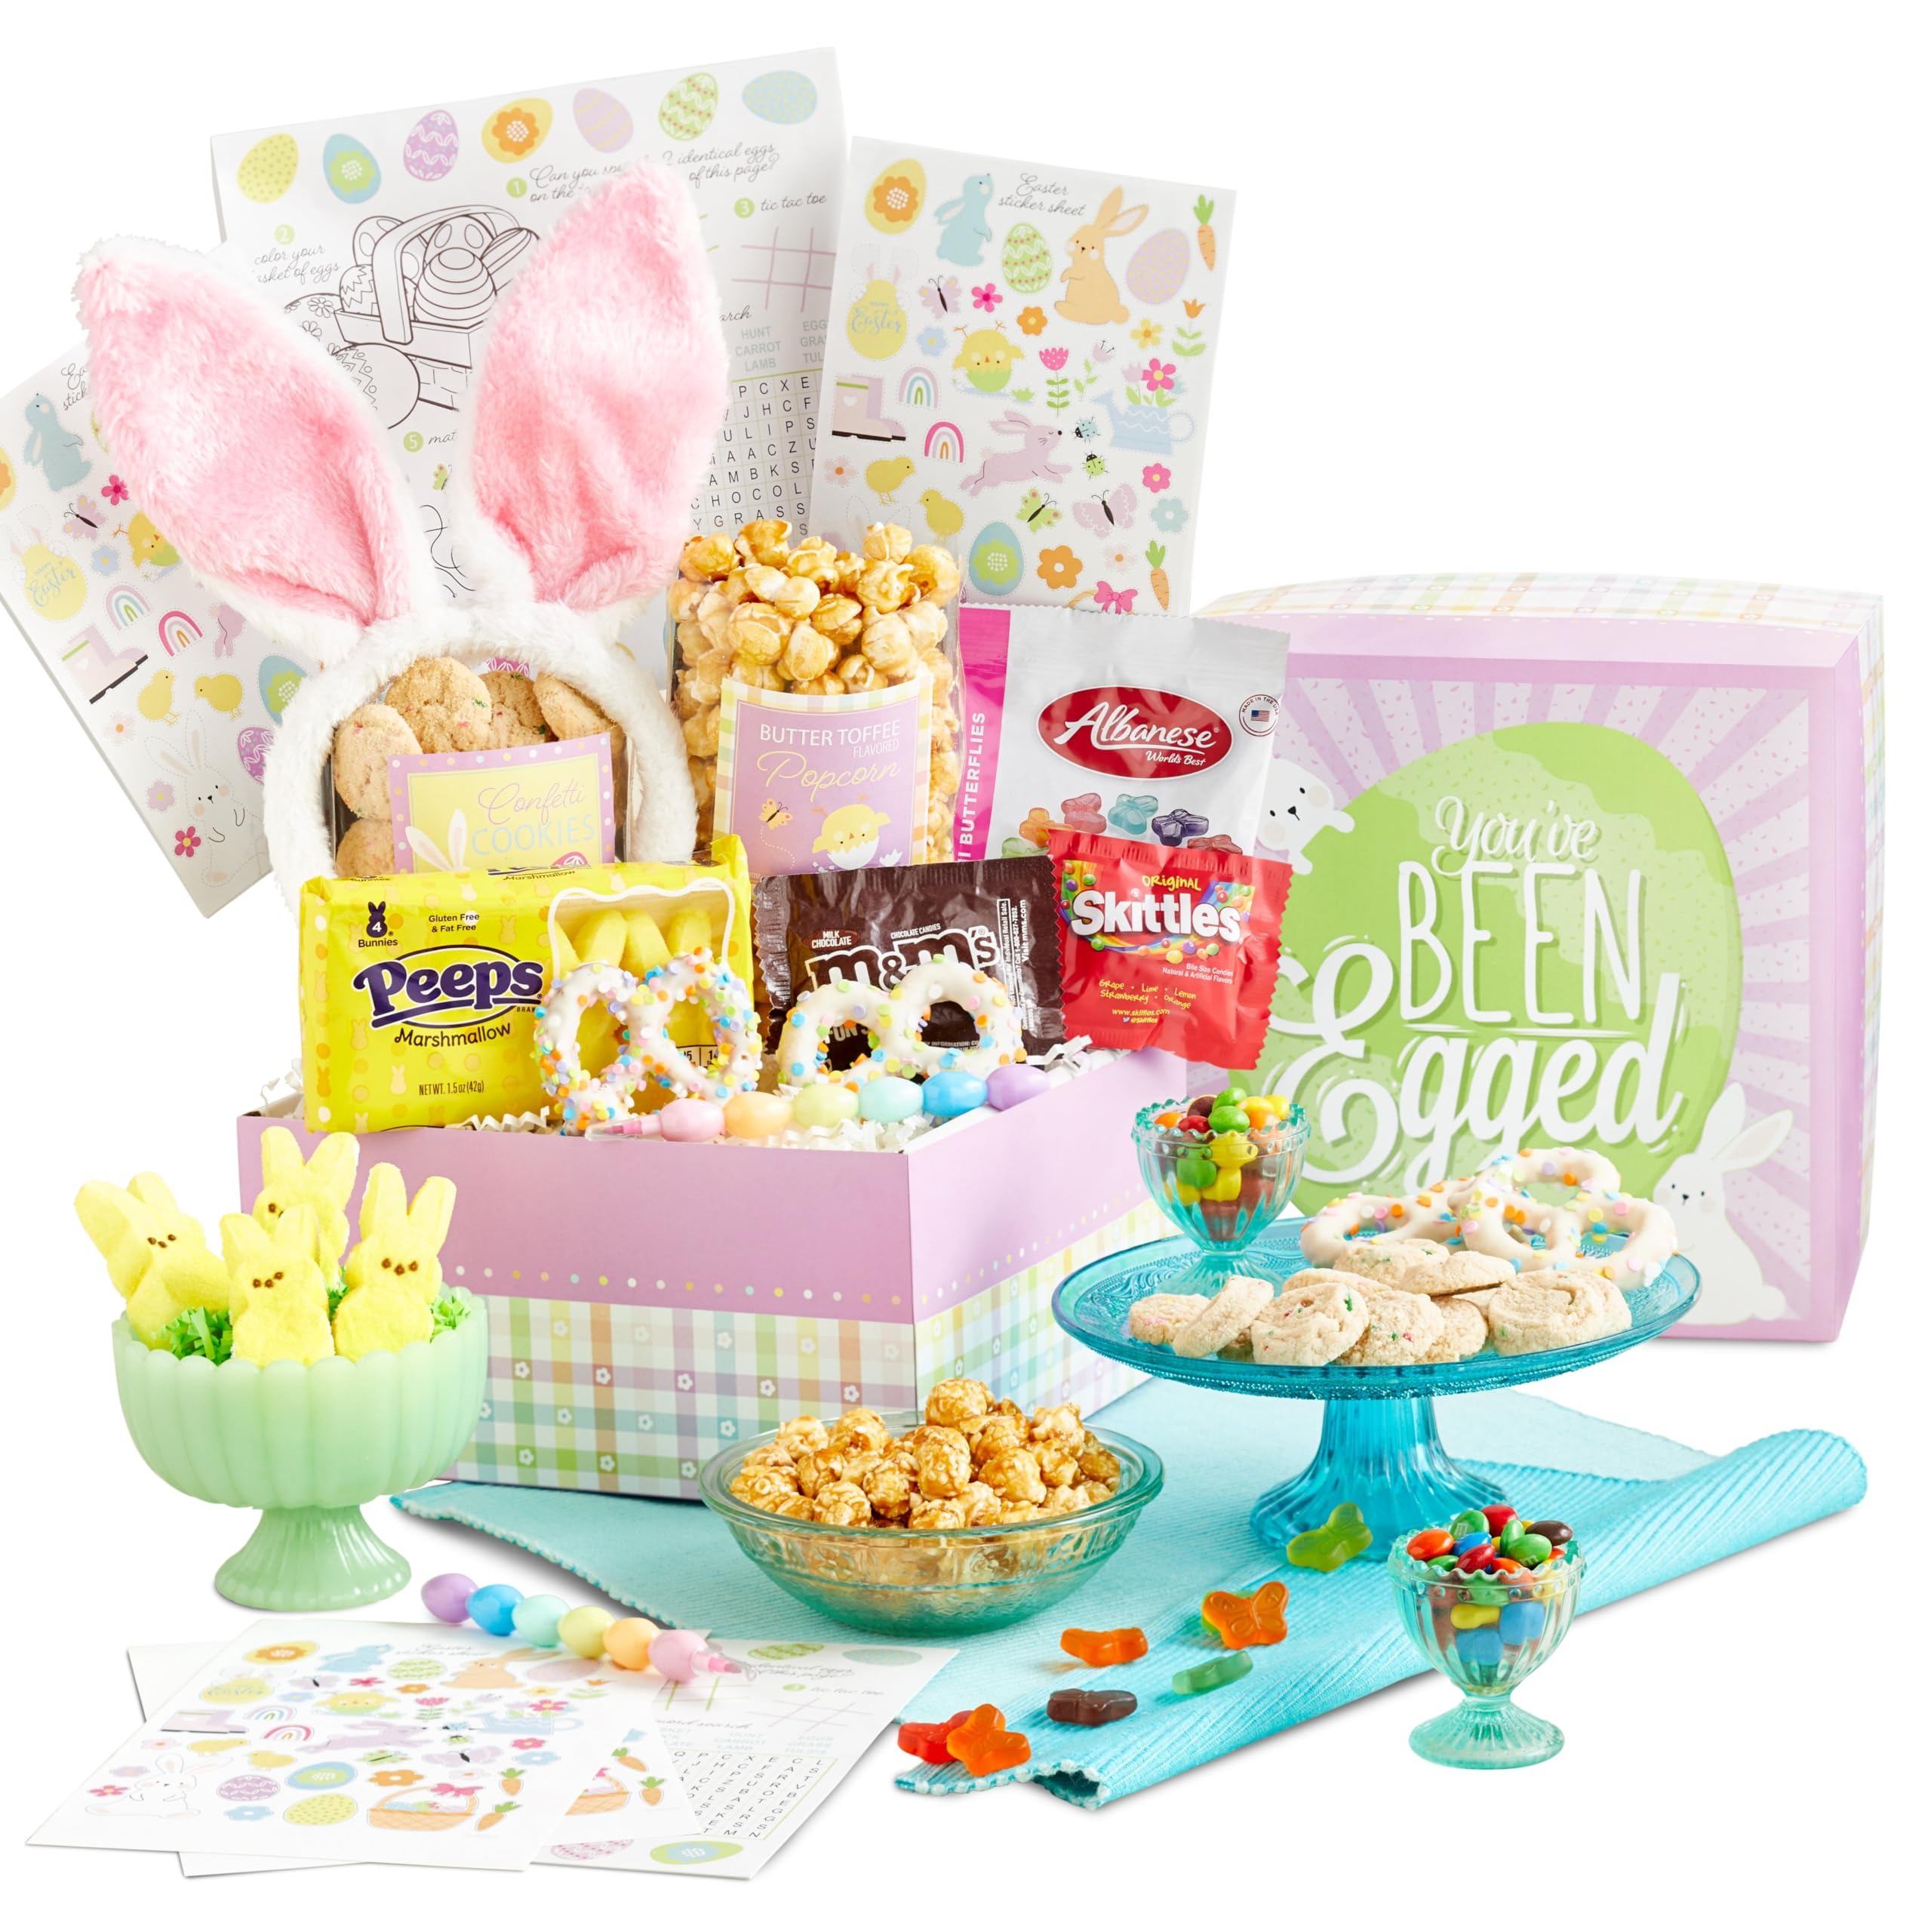
Item Name: You've Been Egg'd Easter Assortment Combined with Sweet Treats and Fun Activities for Both The Young and Young At Heart, Easter Gifts, Kids Gifts, Party Favors, Holiday Fun
Bullet Point 1: Make Easter the most fun ever with a gift that combines sweet treats and carefree entertainment.
Bullet Point 2: Includes 1.5 oz Peeps Yellow Marshmallow Bunnies, 3 oz Too Good Gourmet Confetti Cake Batter Cookies, 1.5 oz The Popcorn Factory Butter Toffee Popcorn, 2 White Chocolate Covered Pretzel with Pastel Quinns (0.84 oz each), 3.5 oz Albanese Mini Gummi Butterflies, 0.53 oz Skittles Original Fun Size, 0.469 oz M&M's Easter Fun Size Milk Chocolate, Wearable Bunny Ears, Egg Stacking Crayons, Easter Sticker Sheet and Easter Activity Sheet
Bullet Point 3: Loaded with sweet snacks that make this gift an exceptional value. You'll hippity-hop straight to their sweet side with this cute Easter Assortmentl, the adorable bunny ears and its tasty assortment of treats.
Bullet Point 4: This collection of snack treats is truly a party in the making!
Bullet Point 5: Measures 9.25 in L x 9.125 in W x 4.5 in H
Product Description: Make Easter the most fun ever with a gift that combines sweet treats and carefree entertainment. Kids will love putting on big bunny ears while digging into classic candies like mini gummy butterflies, Peeps yellow marshmallow bunnies, and fun-size M&M candies. Get the good times hopping and popping with egg stacking crayons and Easter stickers, especially since there's still The Popcorn Factory butter toffee popcorn, white chocolate-covered pretzels, and Too Good Gourmet confetti cake batter cookies to nibble on. Filled with lighthearted activities and fanciful flavors, this Easter assortment makes a great gift for both the young and the young at heart.
Value: 1.0
Unit: Count

Price: 59.99